Drug policy

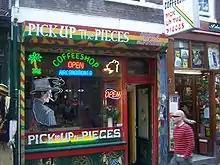
Cannabis coffee shop in the city center of Amsterdam, Netherlands

In the mid-1980s, under President León Febres-Cordero, Ecuador adopted the prohibitionist drug policy recommended by the United States. By cooperating with the United States, Ecuador received tariff exemptions from the United States. In February 1990, the United States held the Cartagena Drug Summit, in the hopes of continuing progress on the War on Drugs. Three of the four countries in the Andean Region were invited to the Summit: Peru, Colombia and Bolivia, with the notable absence of Ecuador. Two of those three countries—Colombia and Bolivia—joined the Andean Trade Preference Act, later called the Andean Trade Promotion and Drug Eradication Act, in 1992. Ecuador, along with Peru, would eventually join the ATPA in 1993. The Act united the region in the War on Drugs as well as stimulated their economies with tariff exemptions.